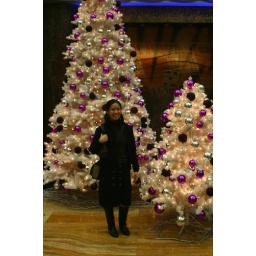
me by the christmas trees in macau tower